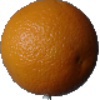
Label: Orange 1